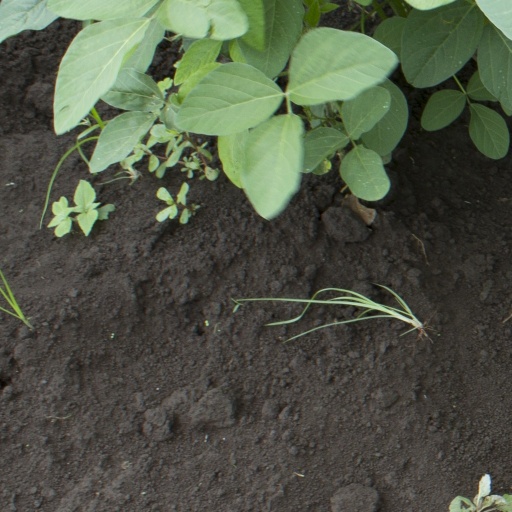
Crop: soybean